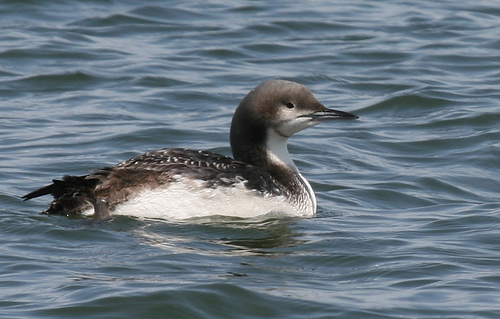
the bird has a short throat that is curved and black and white.
the bird has a black bill and a black eyering.
a large bird with a brown head, white throat and side, and brown and white speckled feathers on its wings and back.
this is a swimming bird with white breast, and white spots on the wingbars.
this aquatic bird has a long pointed bill, a grey rounded head and a white body.
this bird is white with black and has a long, pointy beak.
the bird has a white belly with a grey crown and black bill
this bird has wings that are black and has a long bill
this bird has a long curved neck with a white throat, white primaries, and a light grey crown.
this bird has wings that are black and has a white belly
Species: Pacific Loon